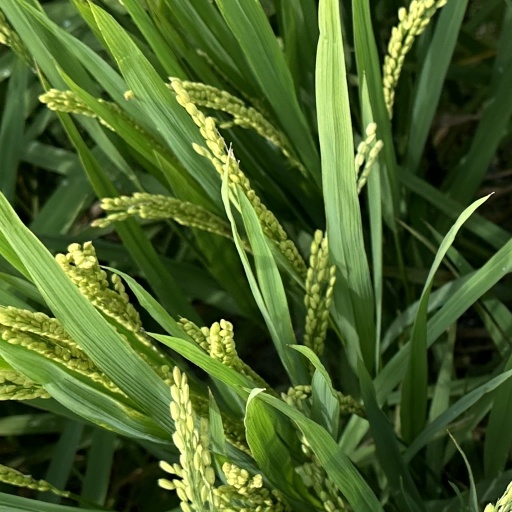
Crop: rice